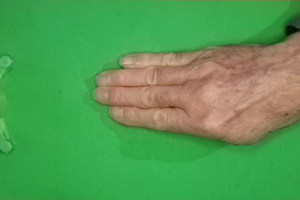
Label: paper